Carsten Jacobson

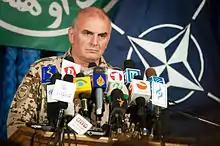
Carsten Jacobson in Afghanistan, 2012

Lieutenant General Carsten Jacobson (born 22 June 1955 in Hamburg) is a retired German Army officer and Deputy ISAF Commander.